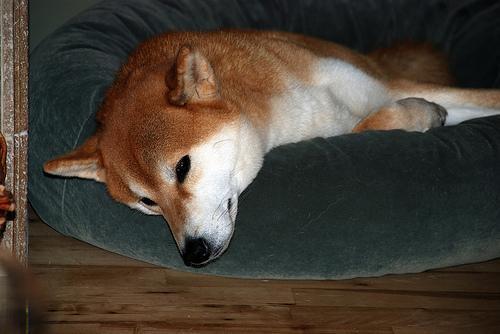
shiba inu